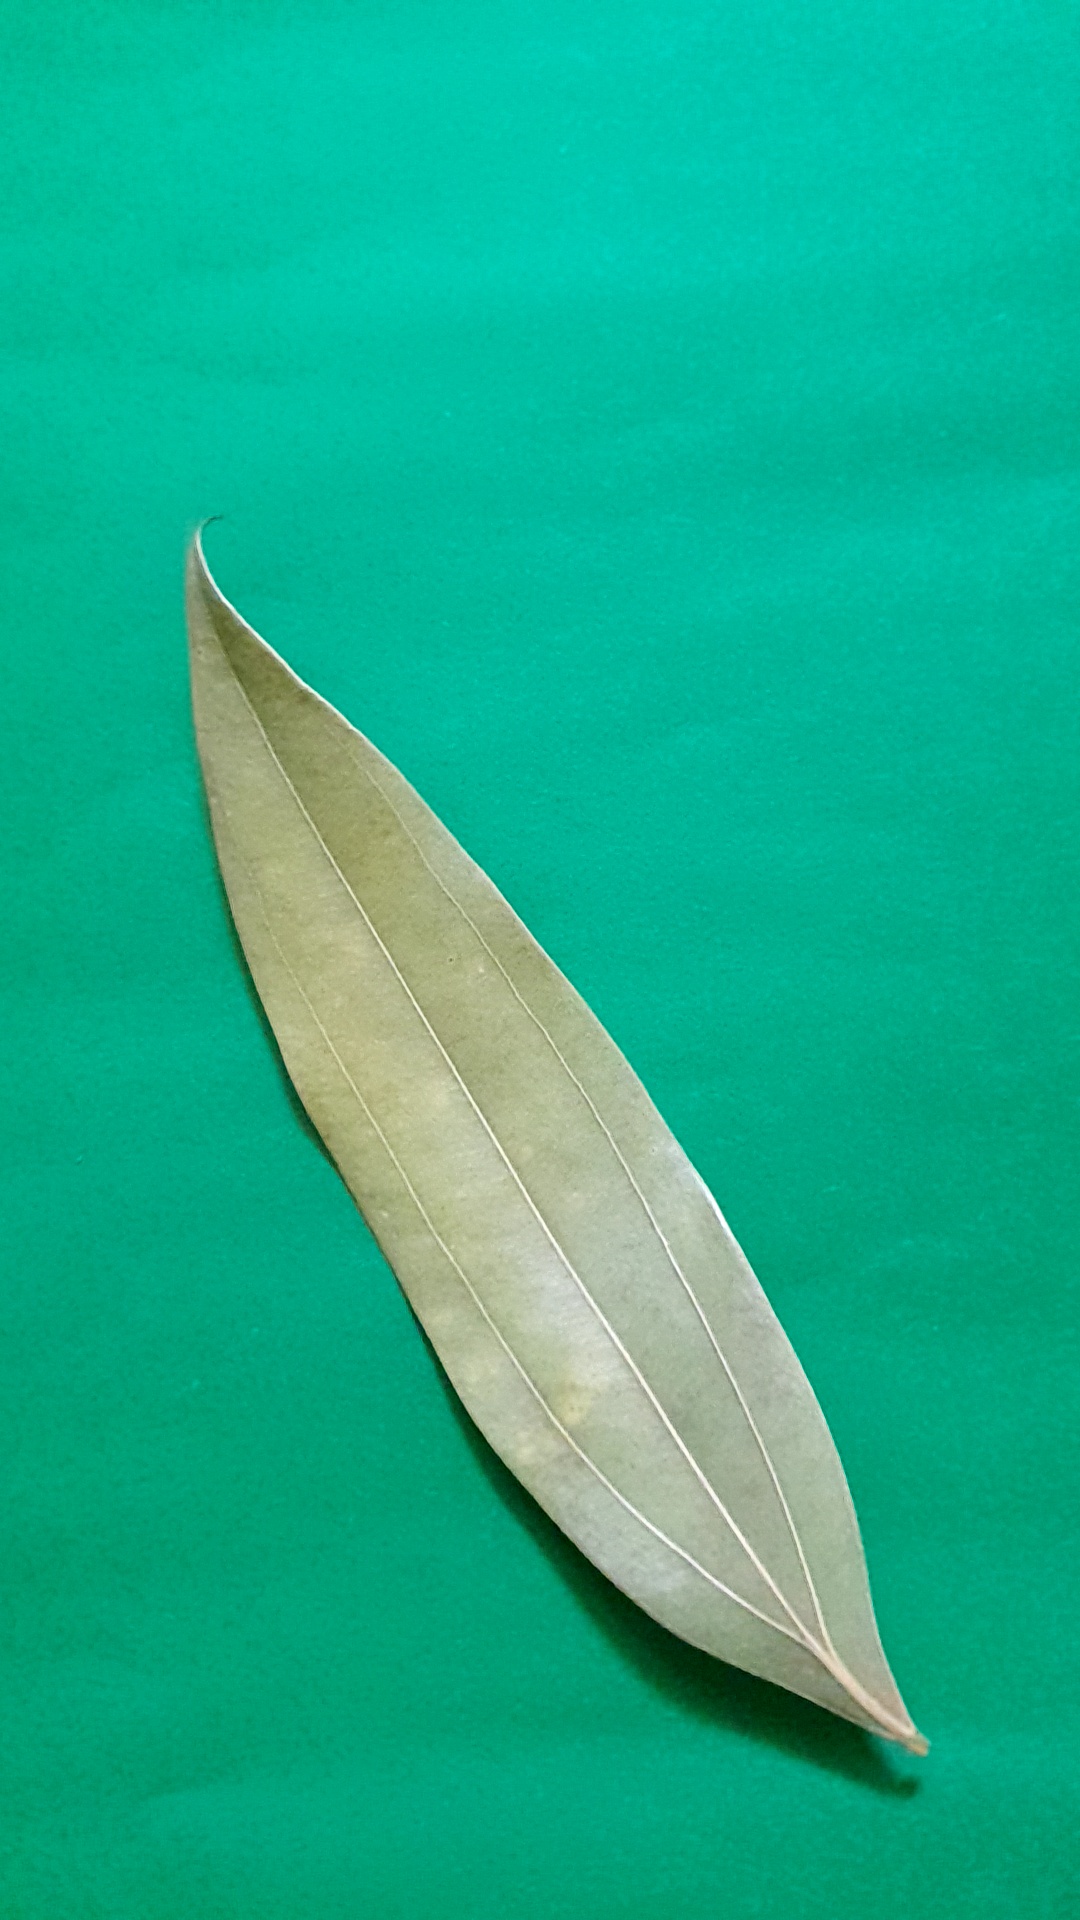
Label: Dry Leaf